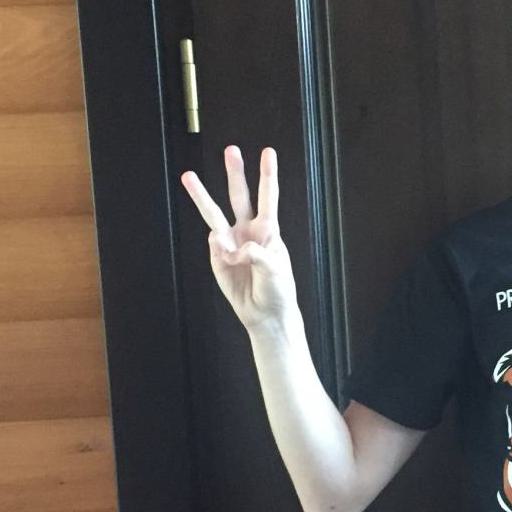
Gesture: three